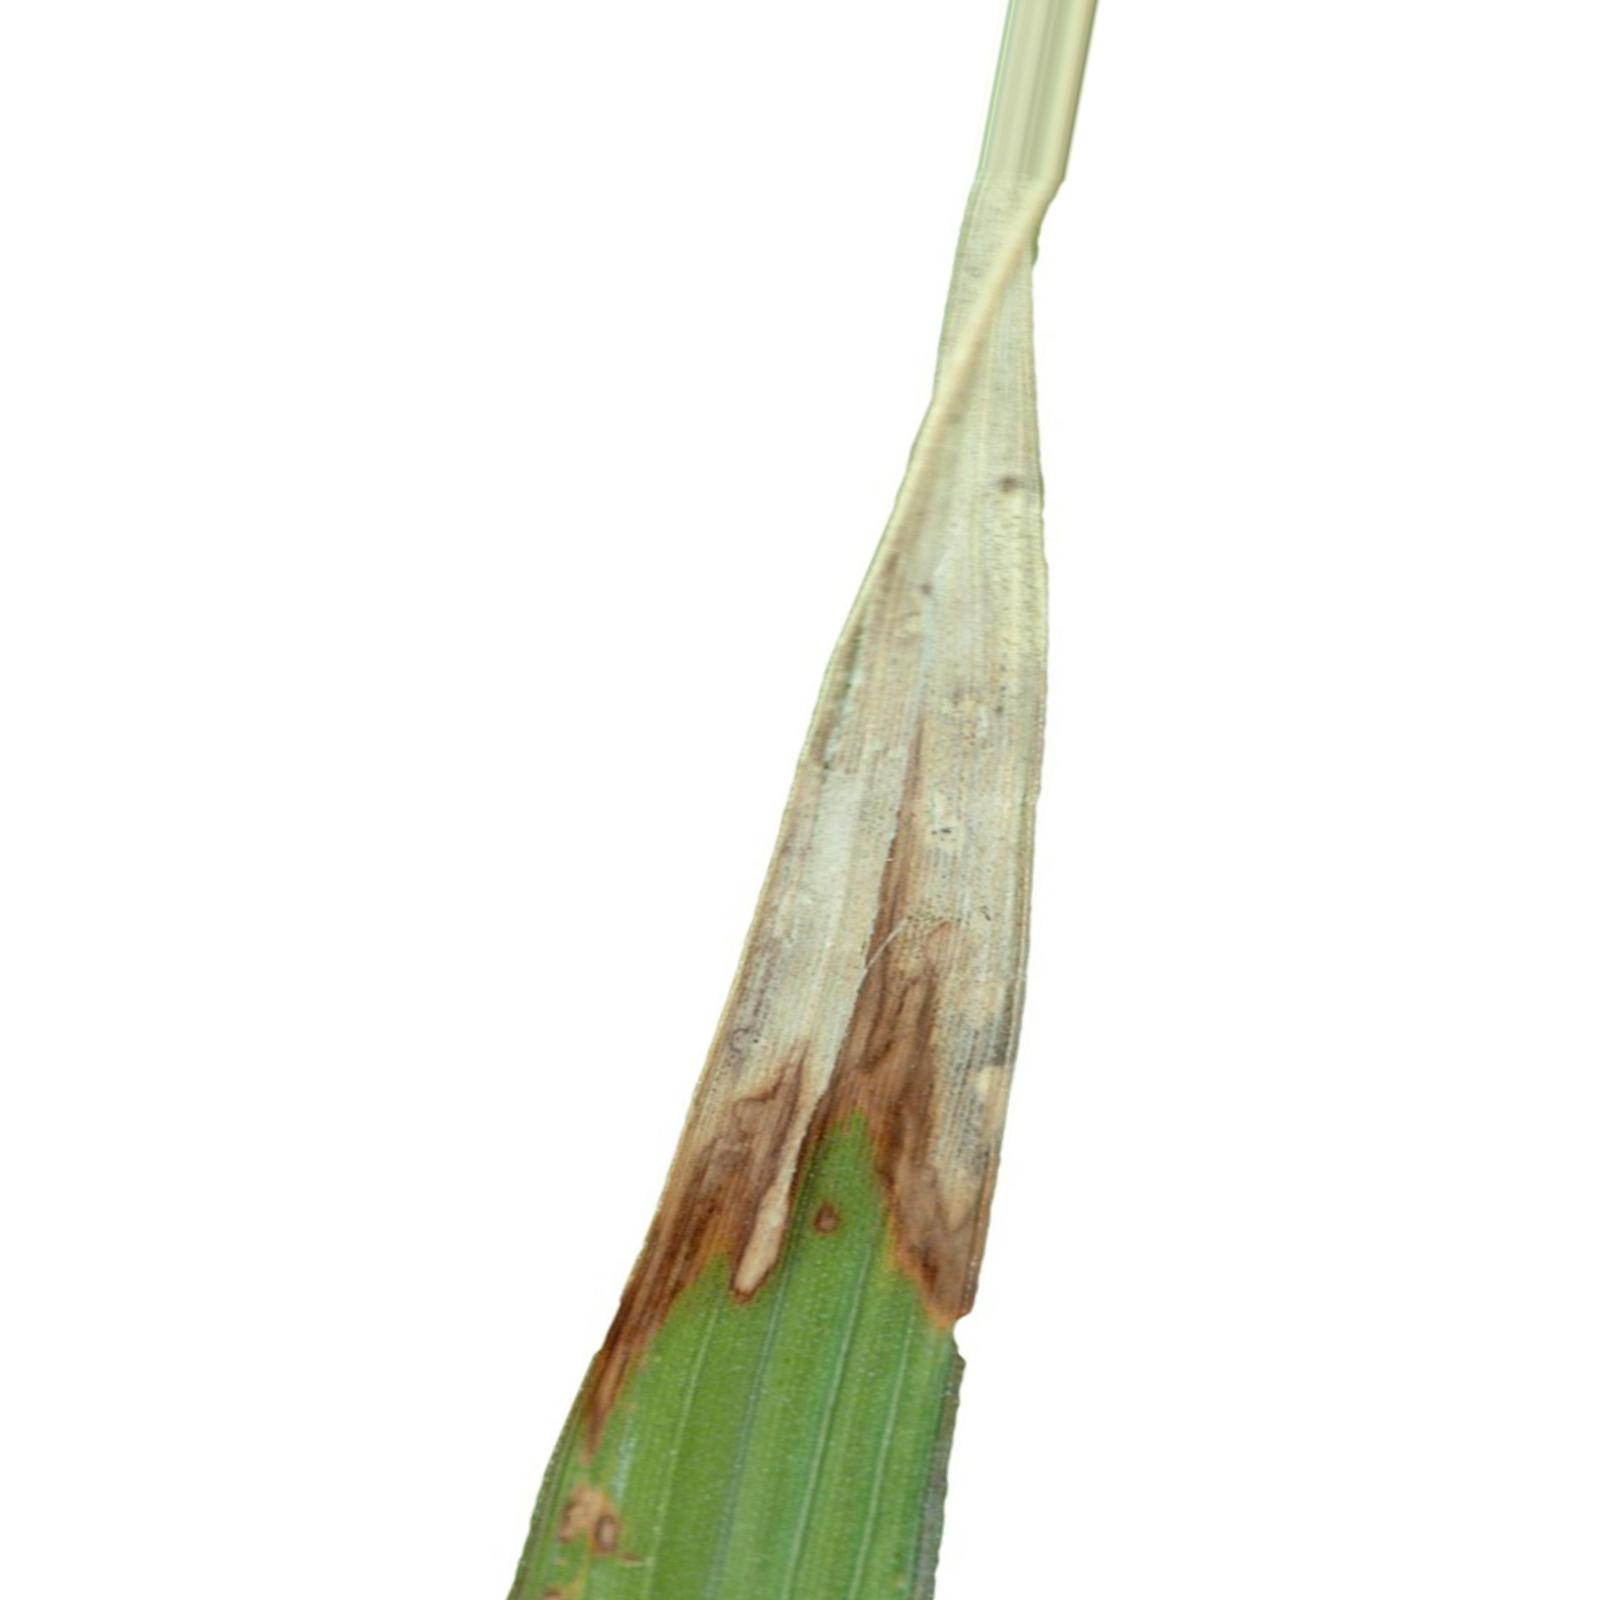
Nhãn: Bệnh Cháy lá ( Leaf scald )